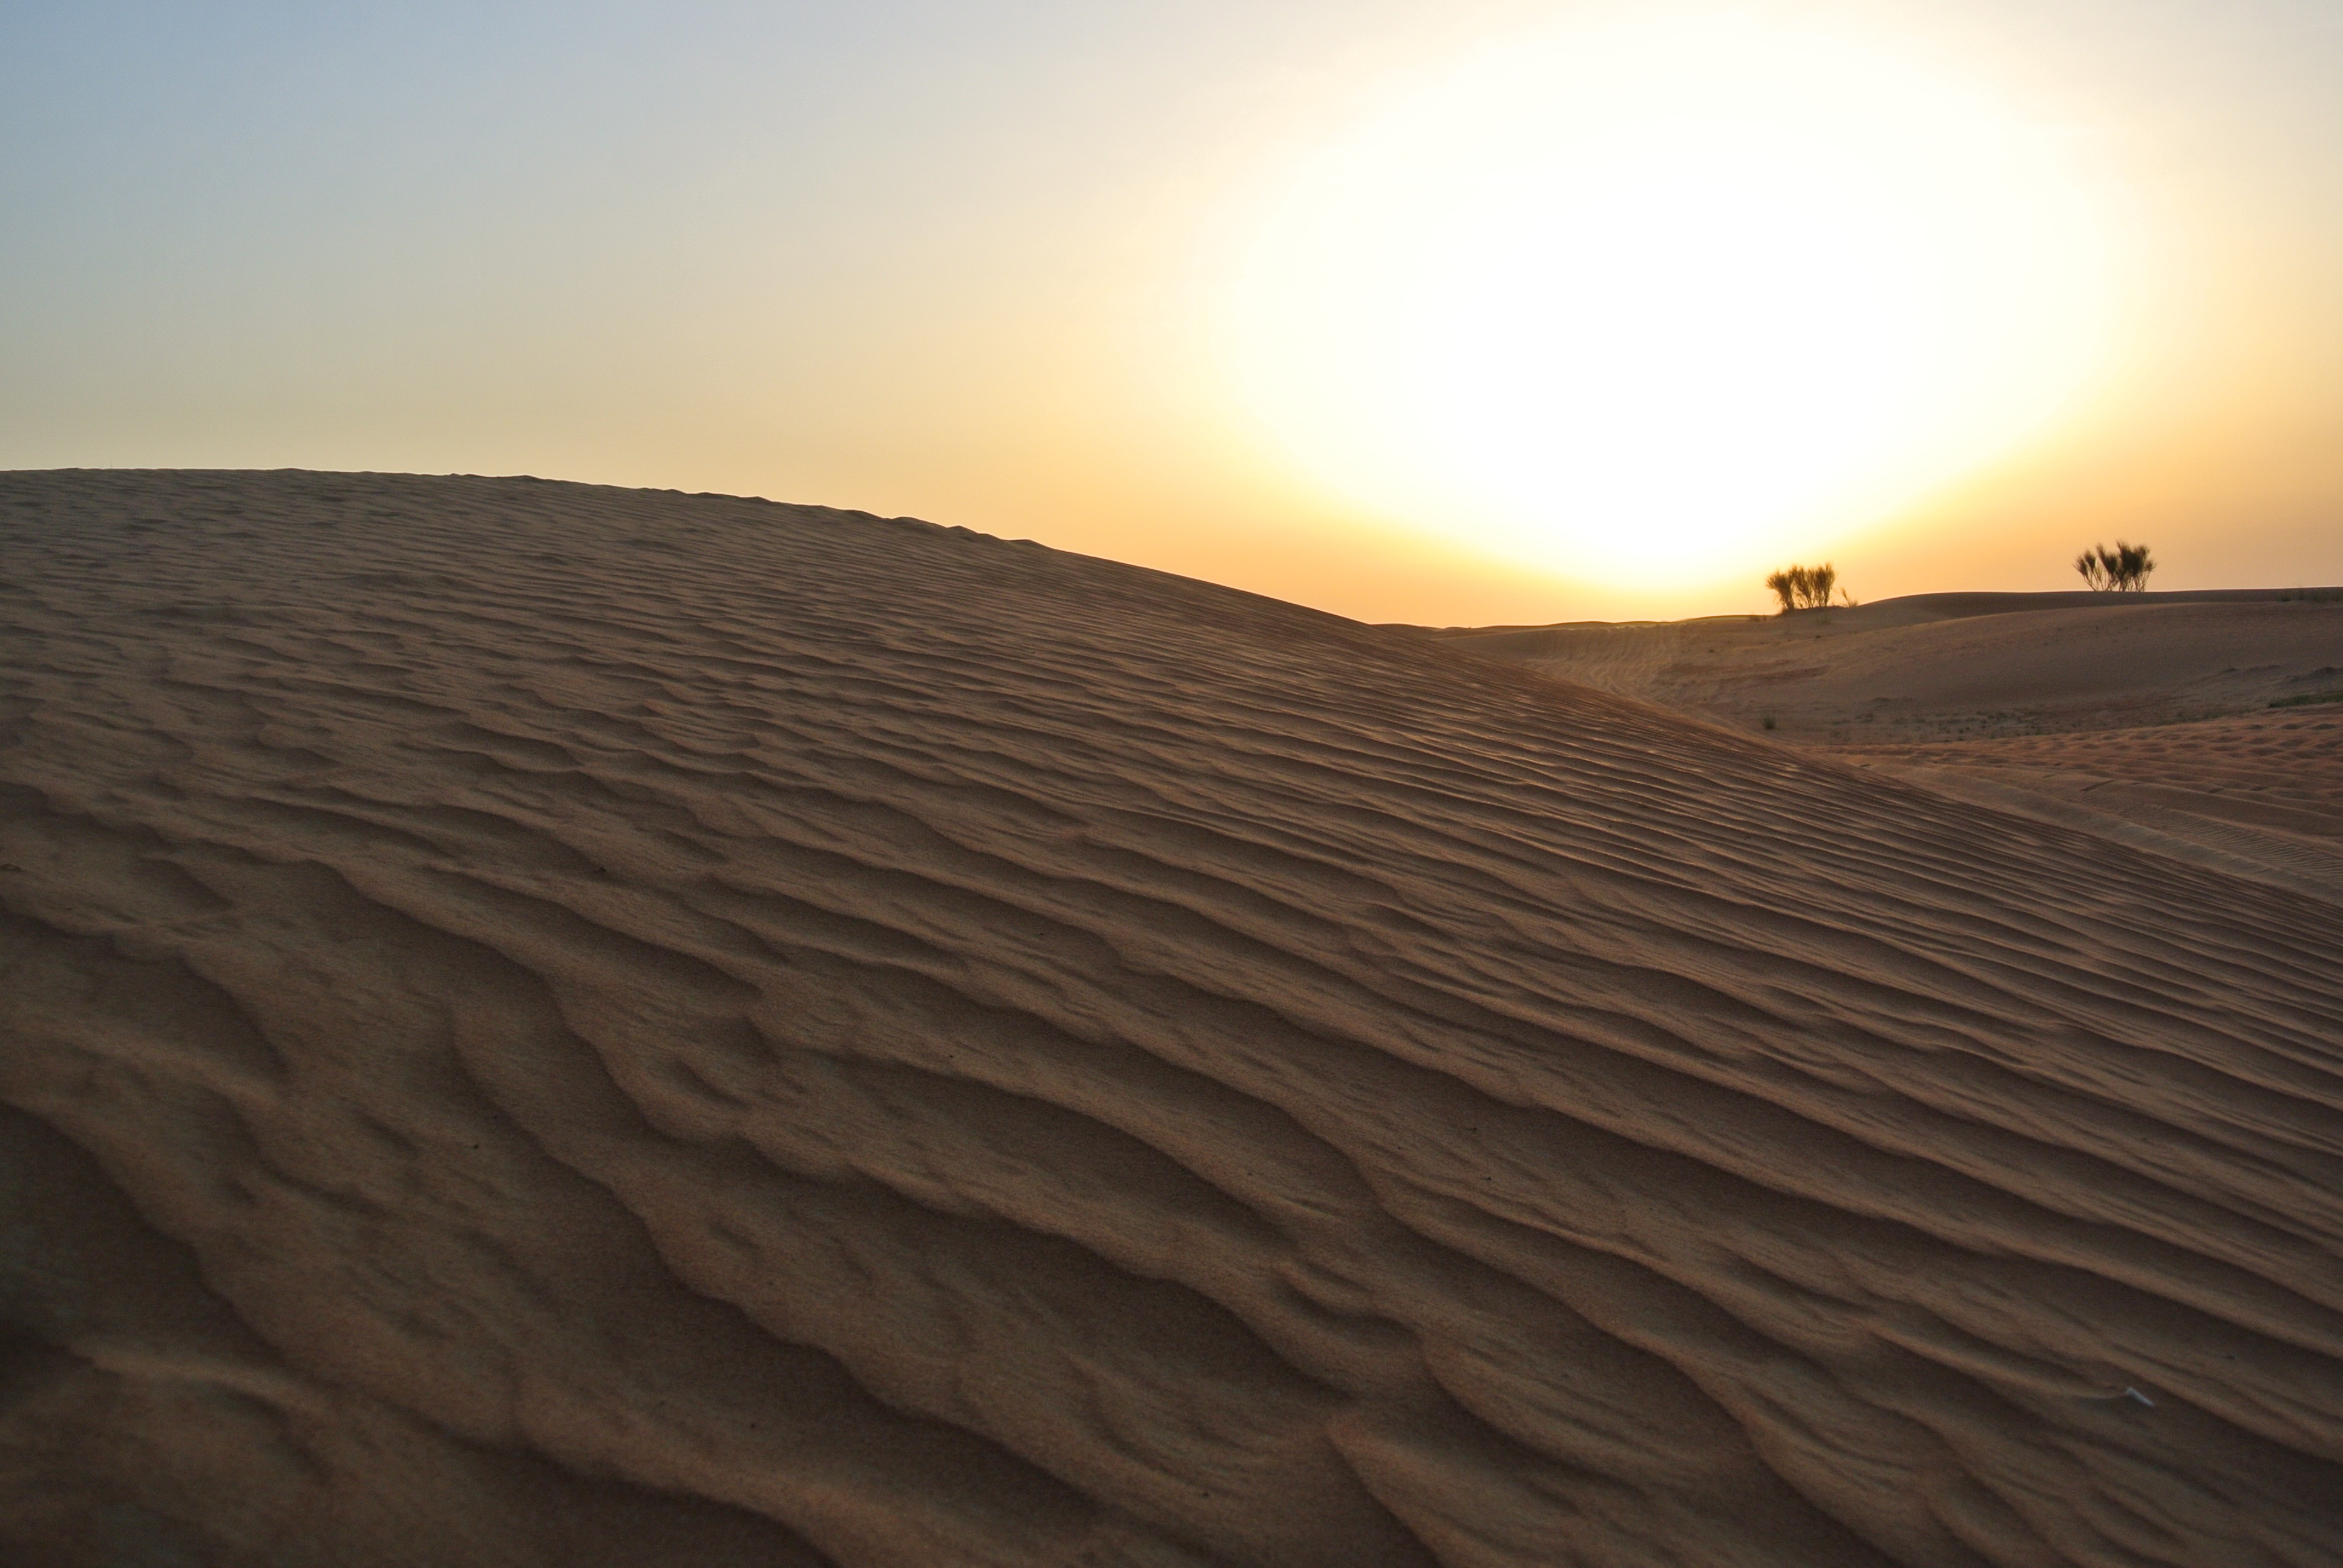
landscape, water, nature, sand, sky, sun, sunrise, sunset, sunlight, desert, dune, sand dune, summer, dry, africa, dubai, holiday, asia, lighting, material, dunes, camels, habitat, mood, abendstimmung, sahara, sunbeam, wadi, calming, lucky cat, landform, erg, light effect, namibia, natural environment, geographical feature, aeolian landform